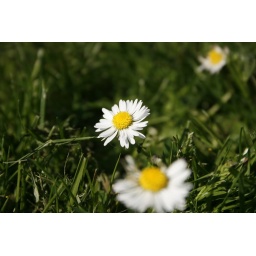
little flower in the grass